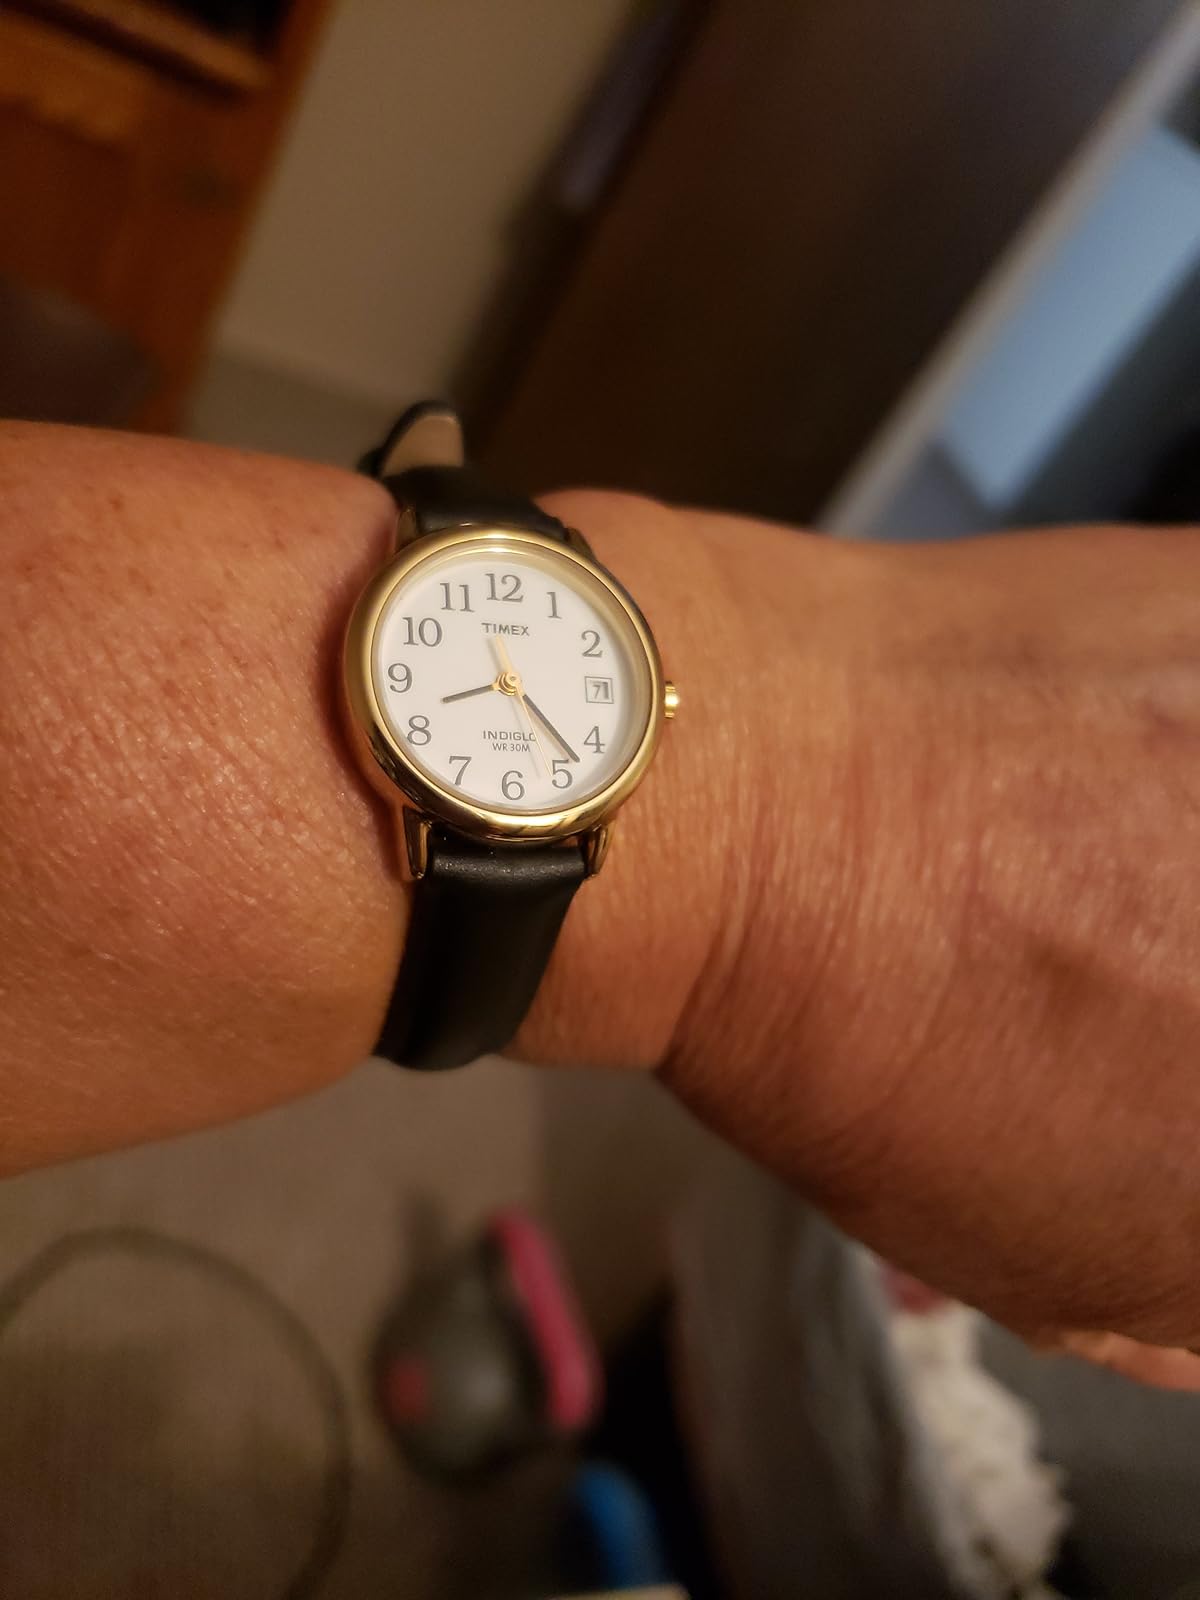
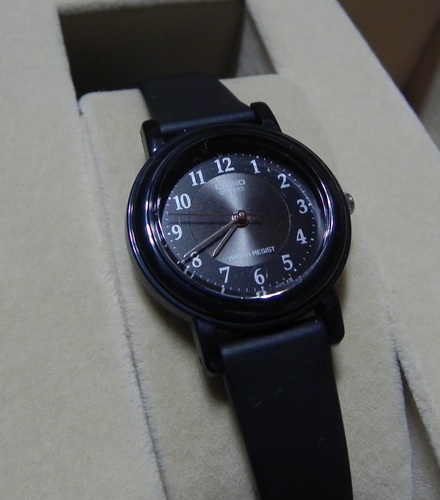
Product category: accessories_watch
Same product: no